Akaflieg München Mü31

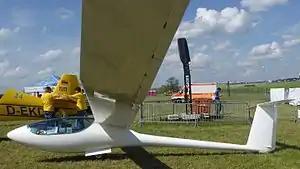
Akaflieg Munchen Mu31 at the ILA Berlin Airshow, 2016

The Akaflieg München Mü31 is a high-performance single-seat glider aircraft that is under design in Germany as of 2010.